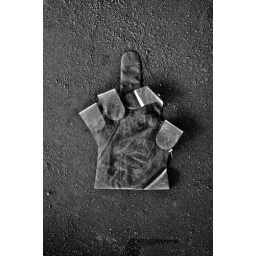
A plastic glove found on the ground in this position. Crude, vulgar, hilarious.